Dr. William Burns House

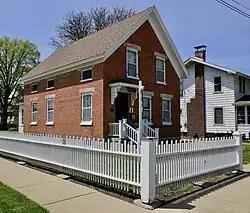

The Dr. William Burns House is a historic house at 201 N. Franklin Avenue in Polo, Illinois. The house was built in 1854 for Dr. William Burns, Polo's first medical doctor and one of its most prominent early citizens. After working as a traveling doctor, Burns began practicing in nearby Buffalo Grove in 1848; like much of Buffalo Grove, he moved to Polo after an Illinois Central Railroad station opened there. Burns' house, the first brick house in the city, had a vernacular gable front plan; such homes were popular at the time, especially in newly formed railroad towns. Burns lived in the house until he moved to a larger one in 1868; he went on to serve as Polo's mayor, a town council and school board member, and a financial benefactor of the city.